Trombiculidae

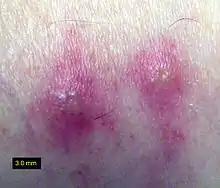
Chigger-caused lesions on human skin showing characteristic welts

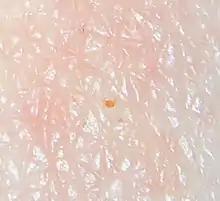
A trombiculid mite larva attached to human skin

Chigger wounds are a complex combination of enzymatic and mechanical damage; allergy and immune responses; and possible secondary bacterial infection subject to local influences. Due to this complexity, no one remedy works equally well for most people.